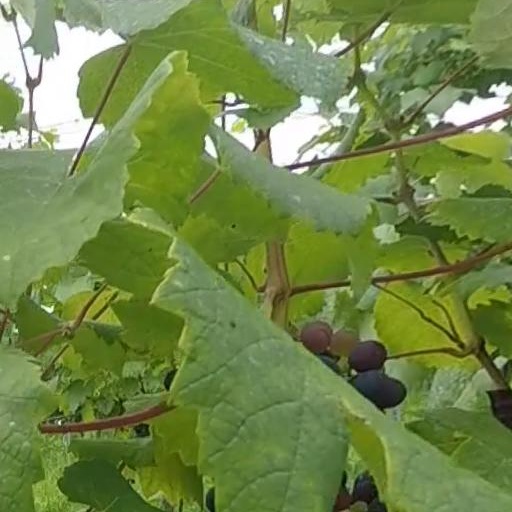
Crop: grape